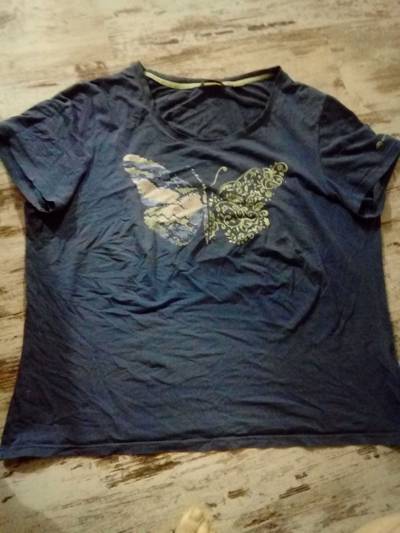
Waste category: clothes